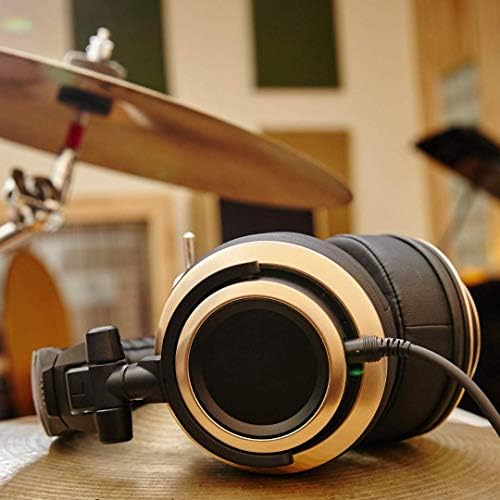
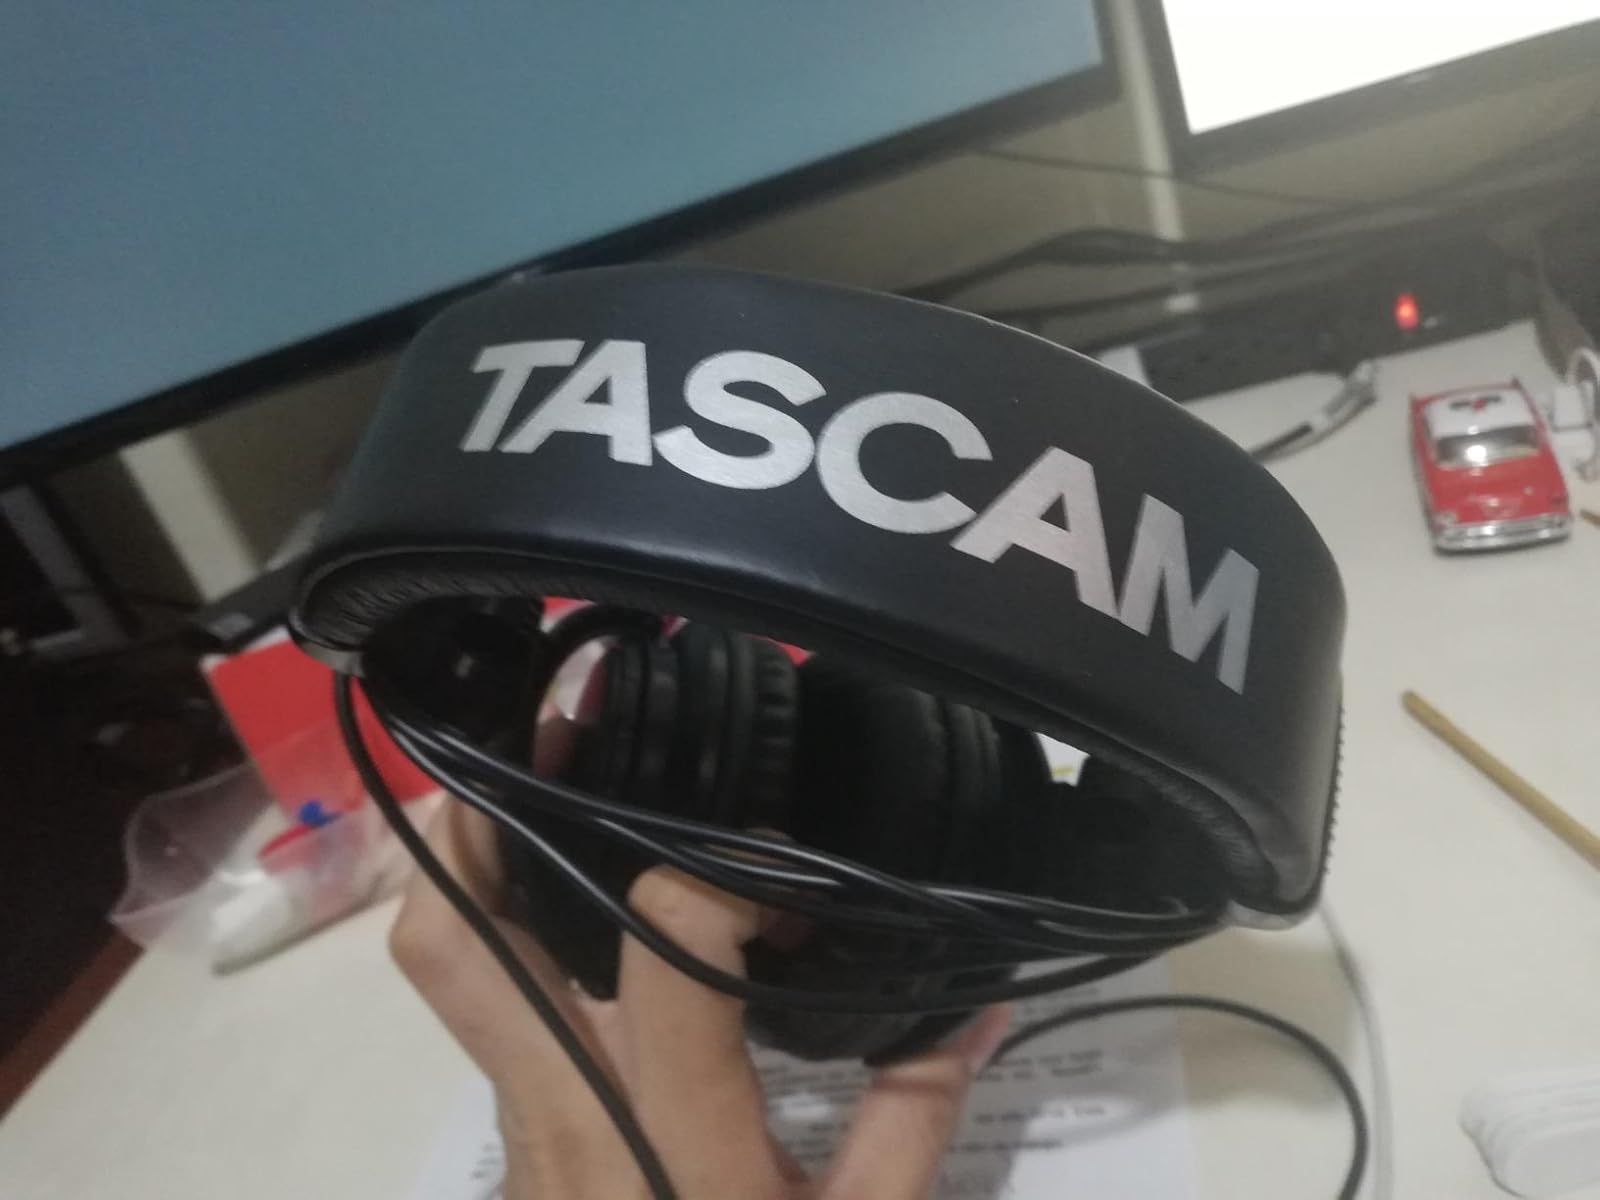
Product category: headphones
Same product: no